Candombe

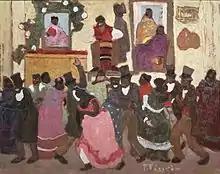
Painting of a crowd participating in a candombe

Candombe is a style of music and dance that originated in Uruguay among the descendants of liberated African slaves. In 2009, the United Nations Educational, Scientific and Cultural Organization (UNESCO) inscribed "candombe" in its Representative List of the Intangible Cultural Heritage of Humanity.